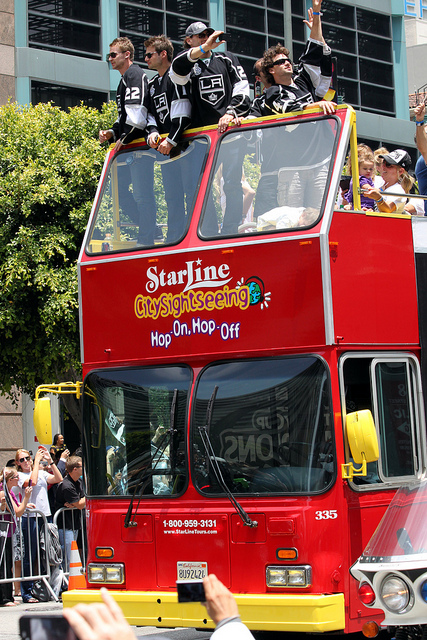
A red double decker bus driving past a tall building.

A two tier red tour bus driving down a street with people in the top waving to people as they drive by.

People standing on the top of a double decker bus near a crowd of people.

a large bus with two levels and tourists on it

A sporting time rides a double decker bus at sum sort of celebration or parade.